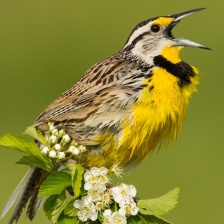
Species: EASTERN MEADOWLARK
Scientific name: STURNELLA MAGNA